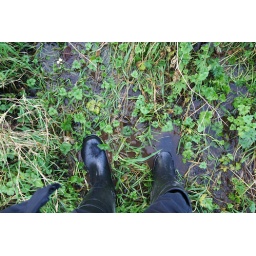
standing around in a wet field